Viru Keskus

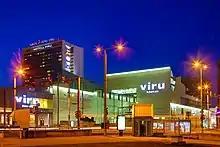
Viru Keskus

Viru Keskus (or Viru Centre) is a shopping and entertainment centre in Tallinn, Estonia. By the number of visitors, it is the biggest shopping centre in Estonia. The centre is the largest beauty products' and jewellery area in the Baltic States.